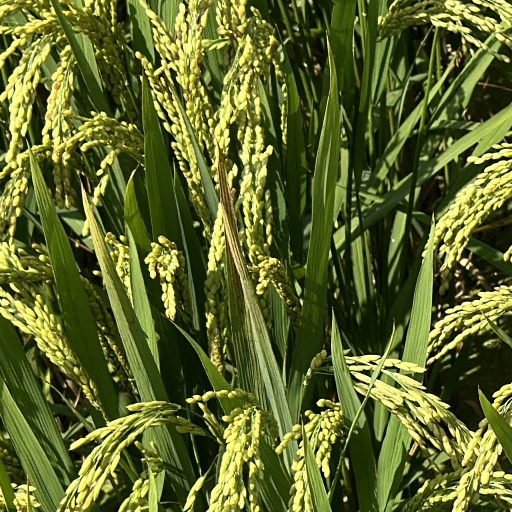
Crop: rice